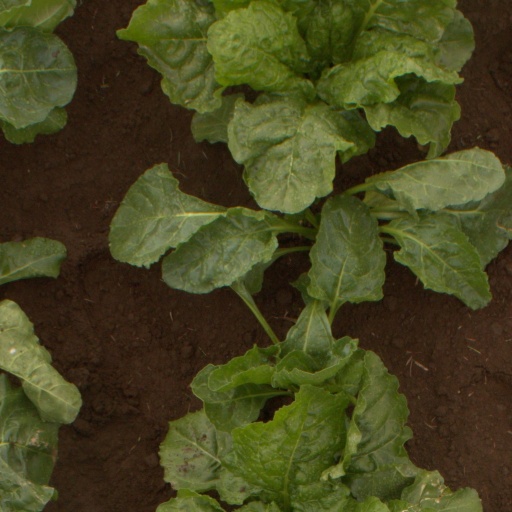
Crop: sugar beet